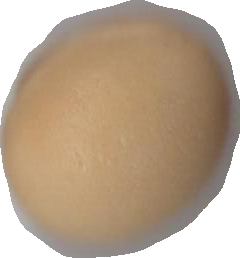
Variety: Grobogan